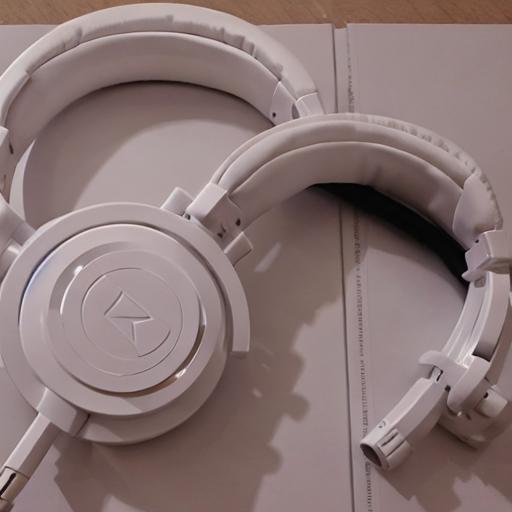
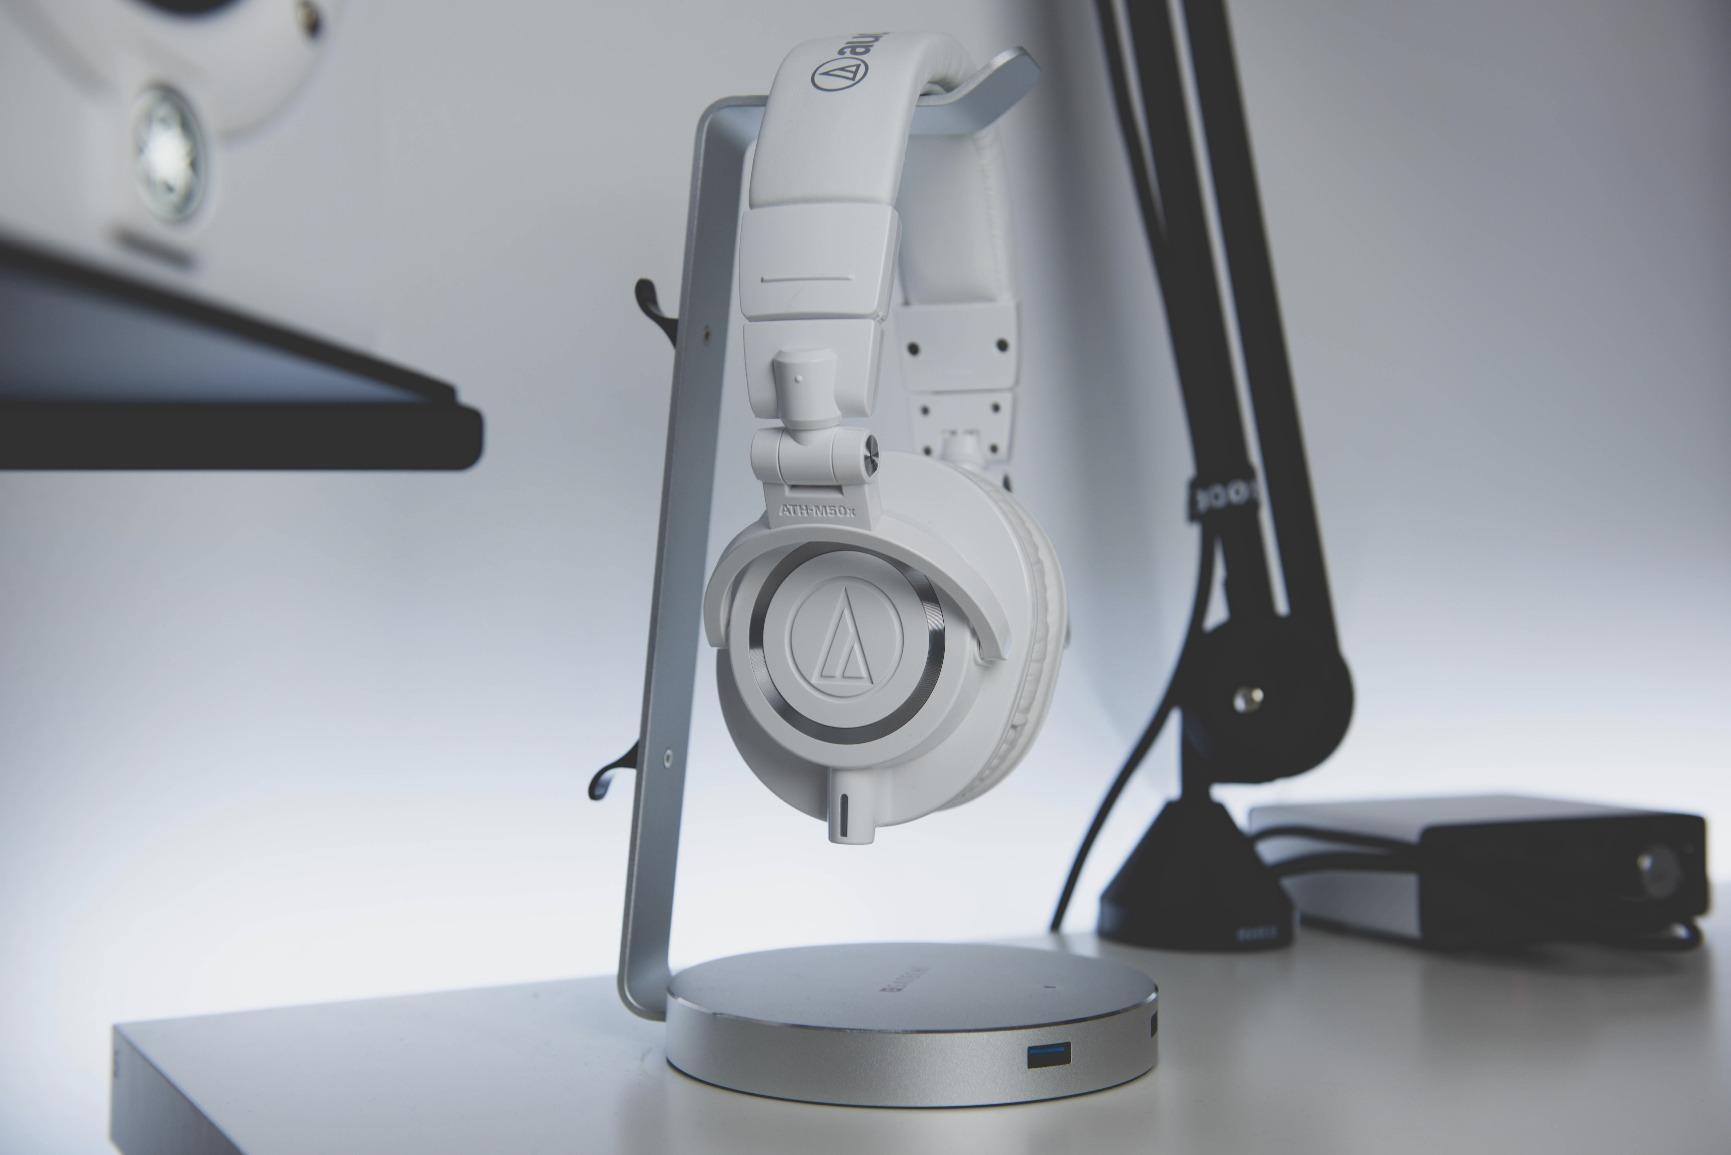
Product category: headphones
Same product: no